Edmund Addo

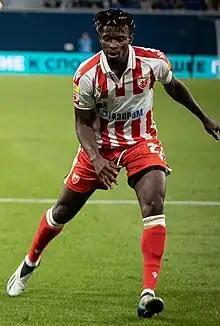
Addo with Red Star Belgrade in 2023

Edmund Addo (born 17 May 2000) is a Ghanaian professional footballer who plays as a midfielder for OFK Beograd on loan from Red Star Belgrade, and the Ghana national team.